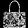
Label: Bag